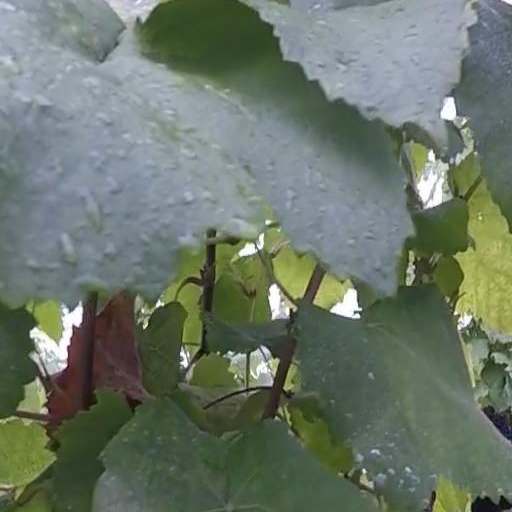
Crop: grape